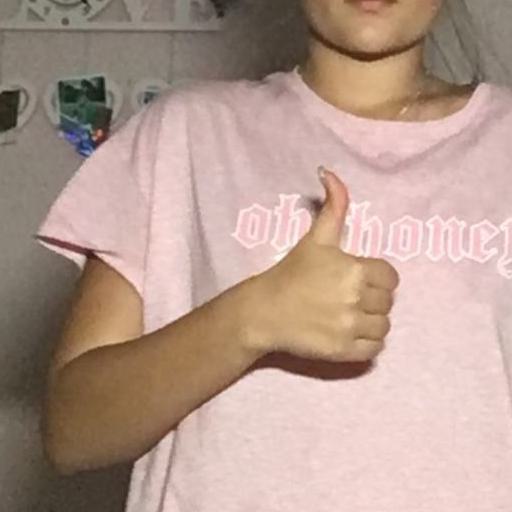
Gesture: like